Toyota M engine

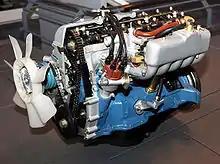
1973 Toyota M-E engine.

The M-E fuel injected induction system appeared in the 1973–1976 Toyota Mark II (X10) "LG" sedan and hardtop as sold in Japan. It was not sold outside Japan.